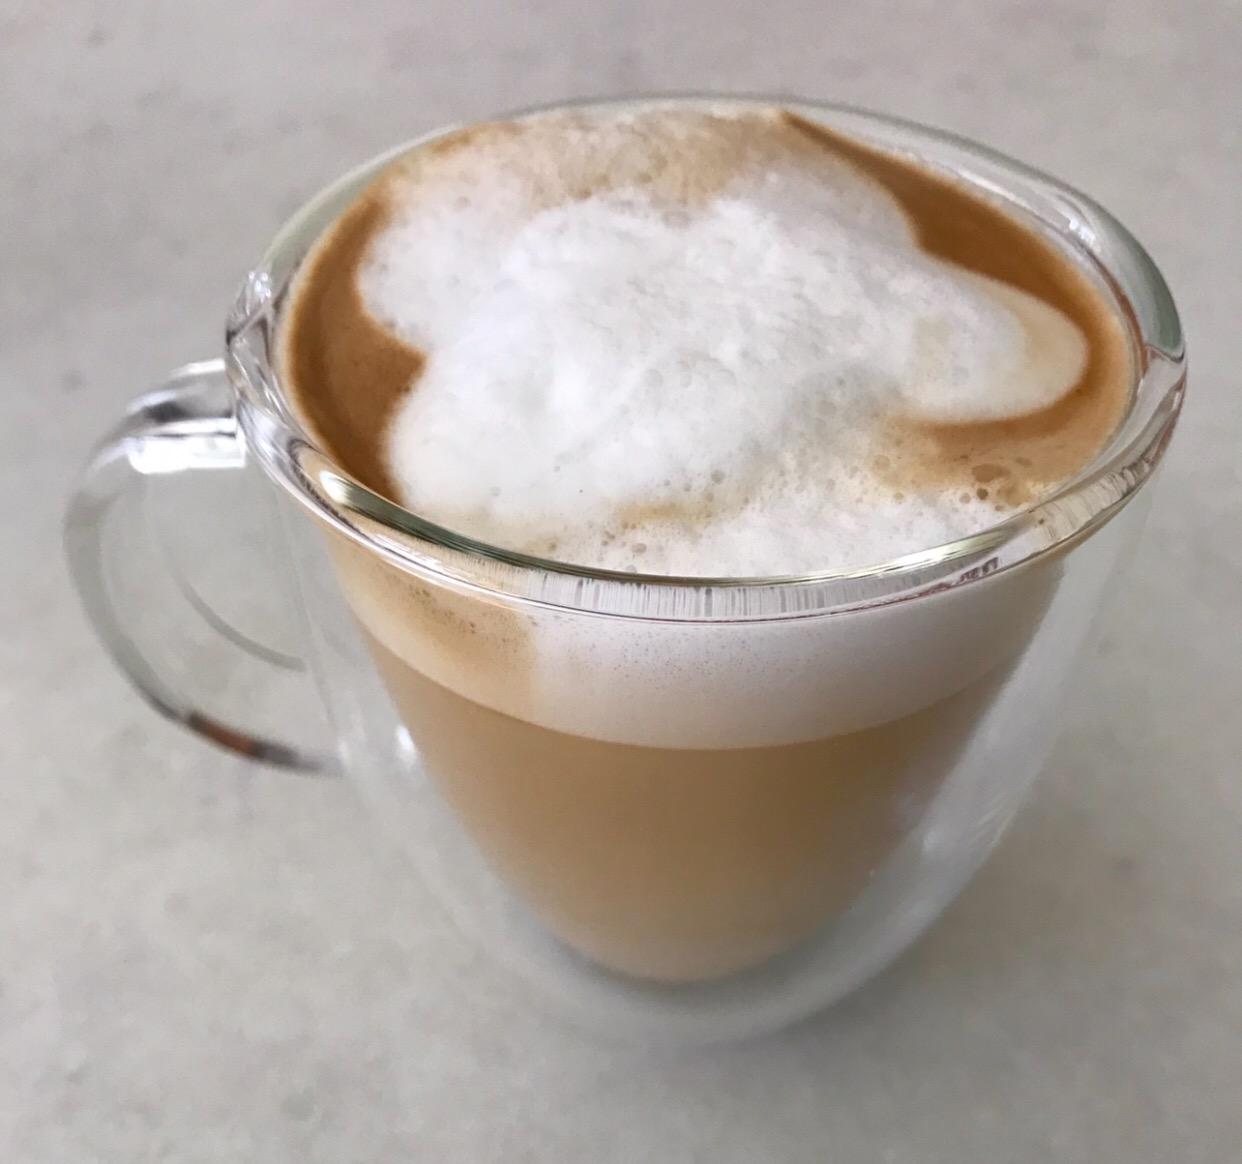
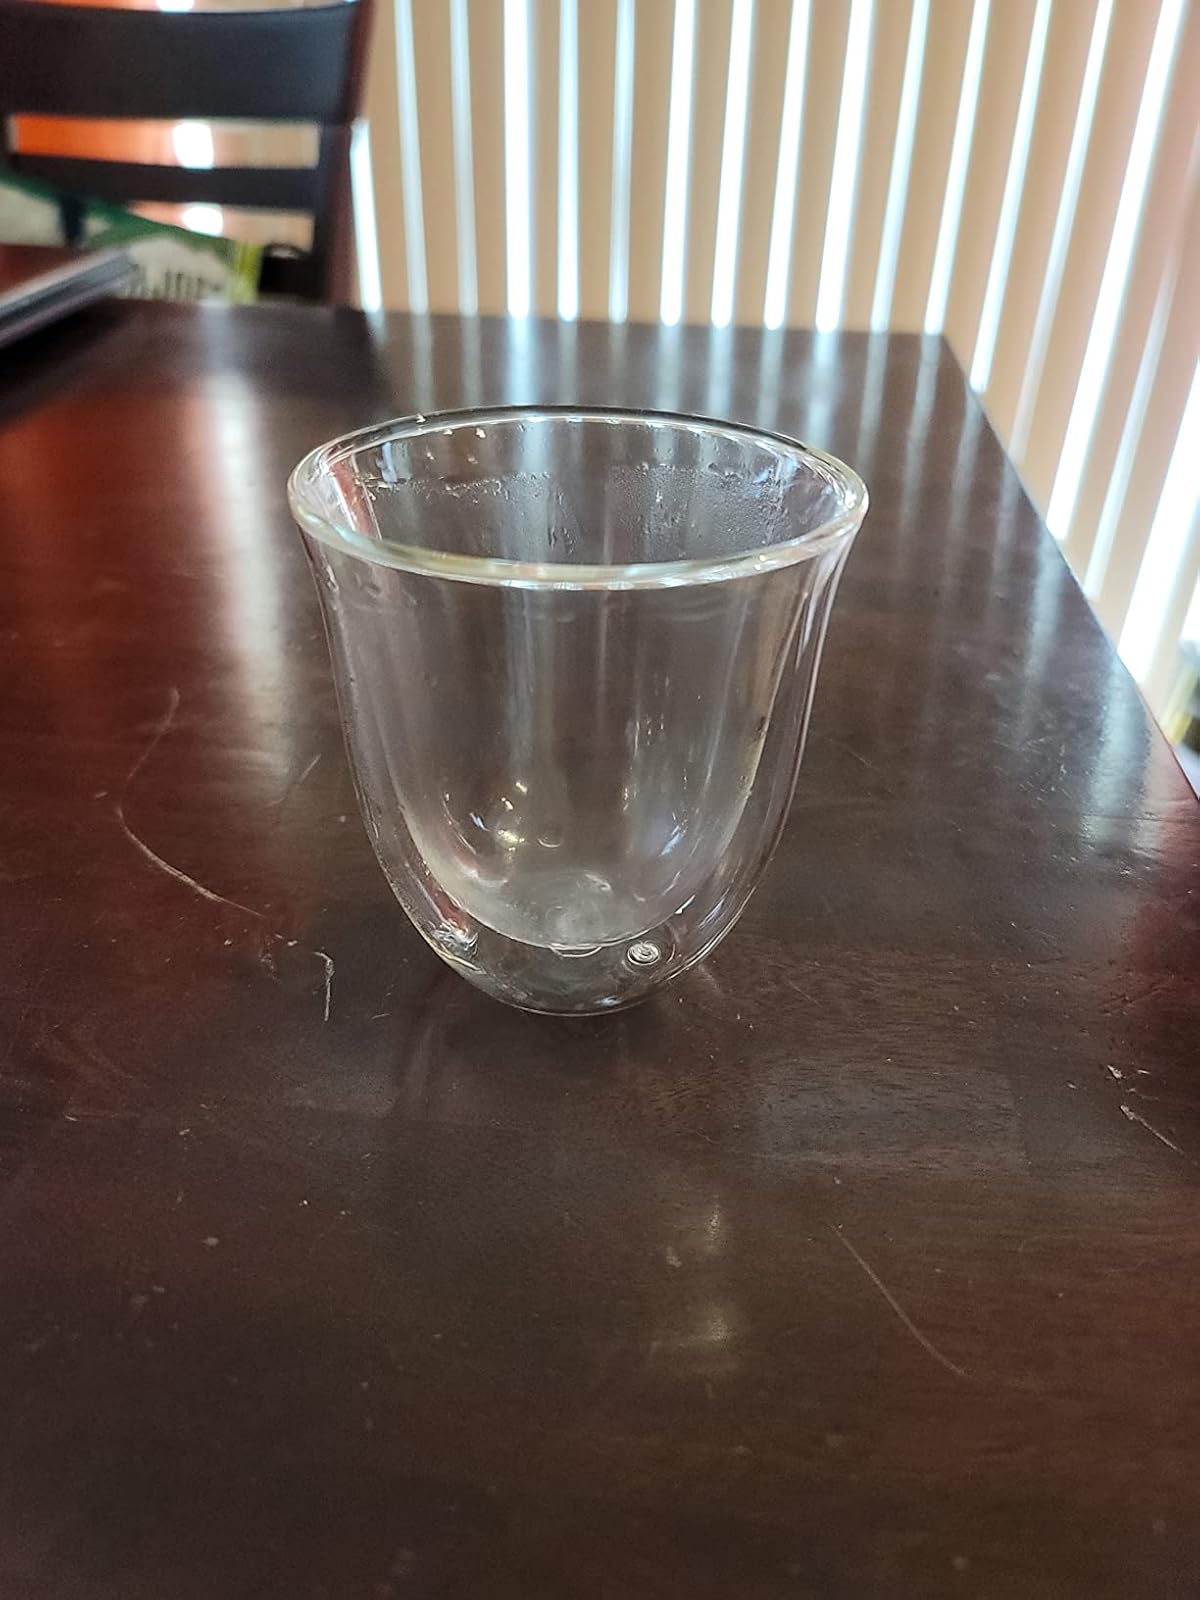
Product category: items_mug
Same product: no